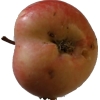
Label: Apple 10